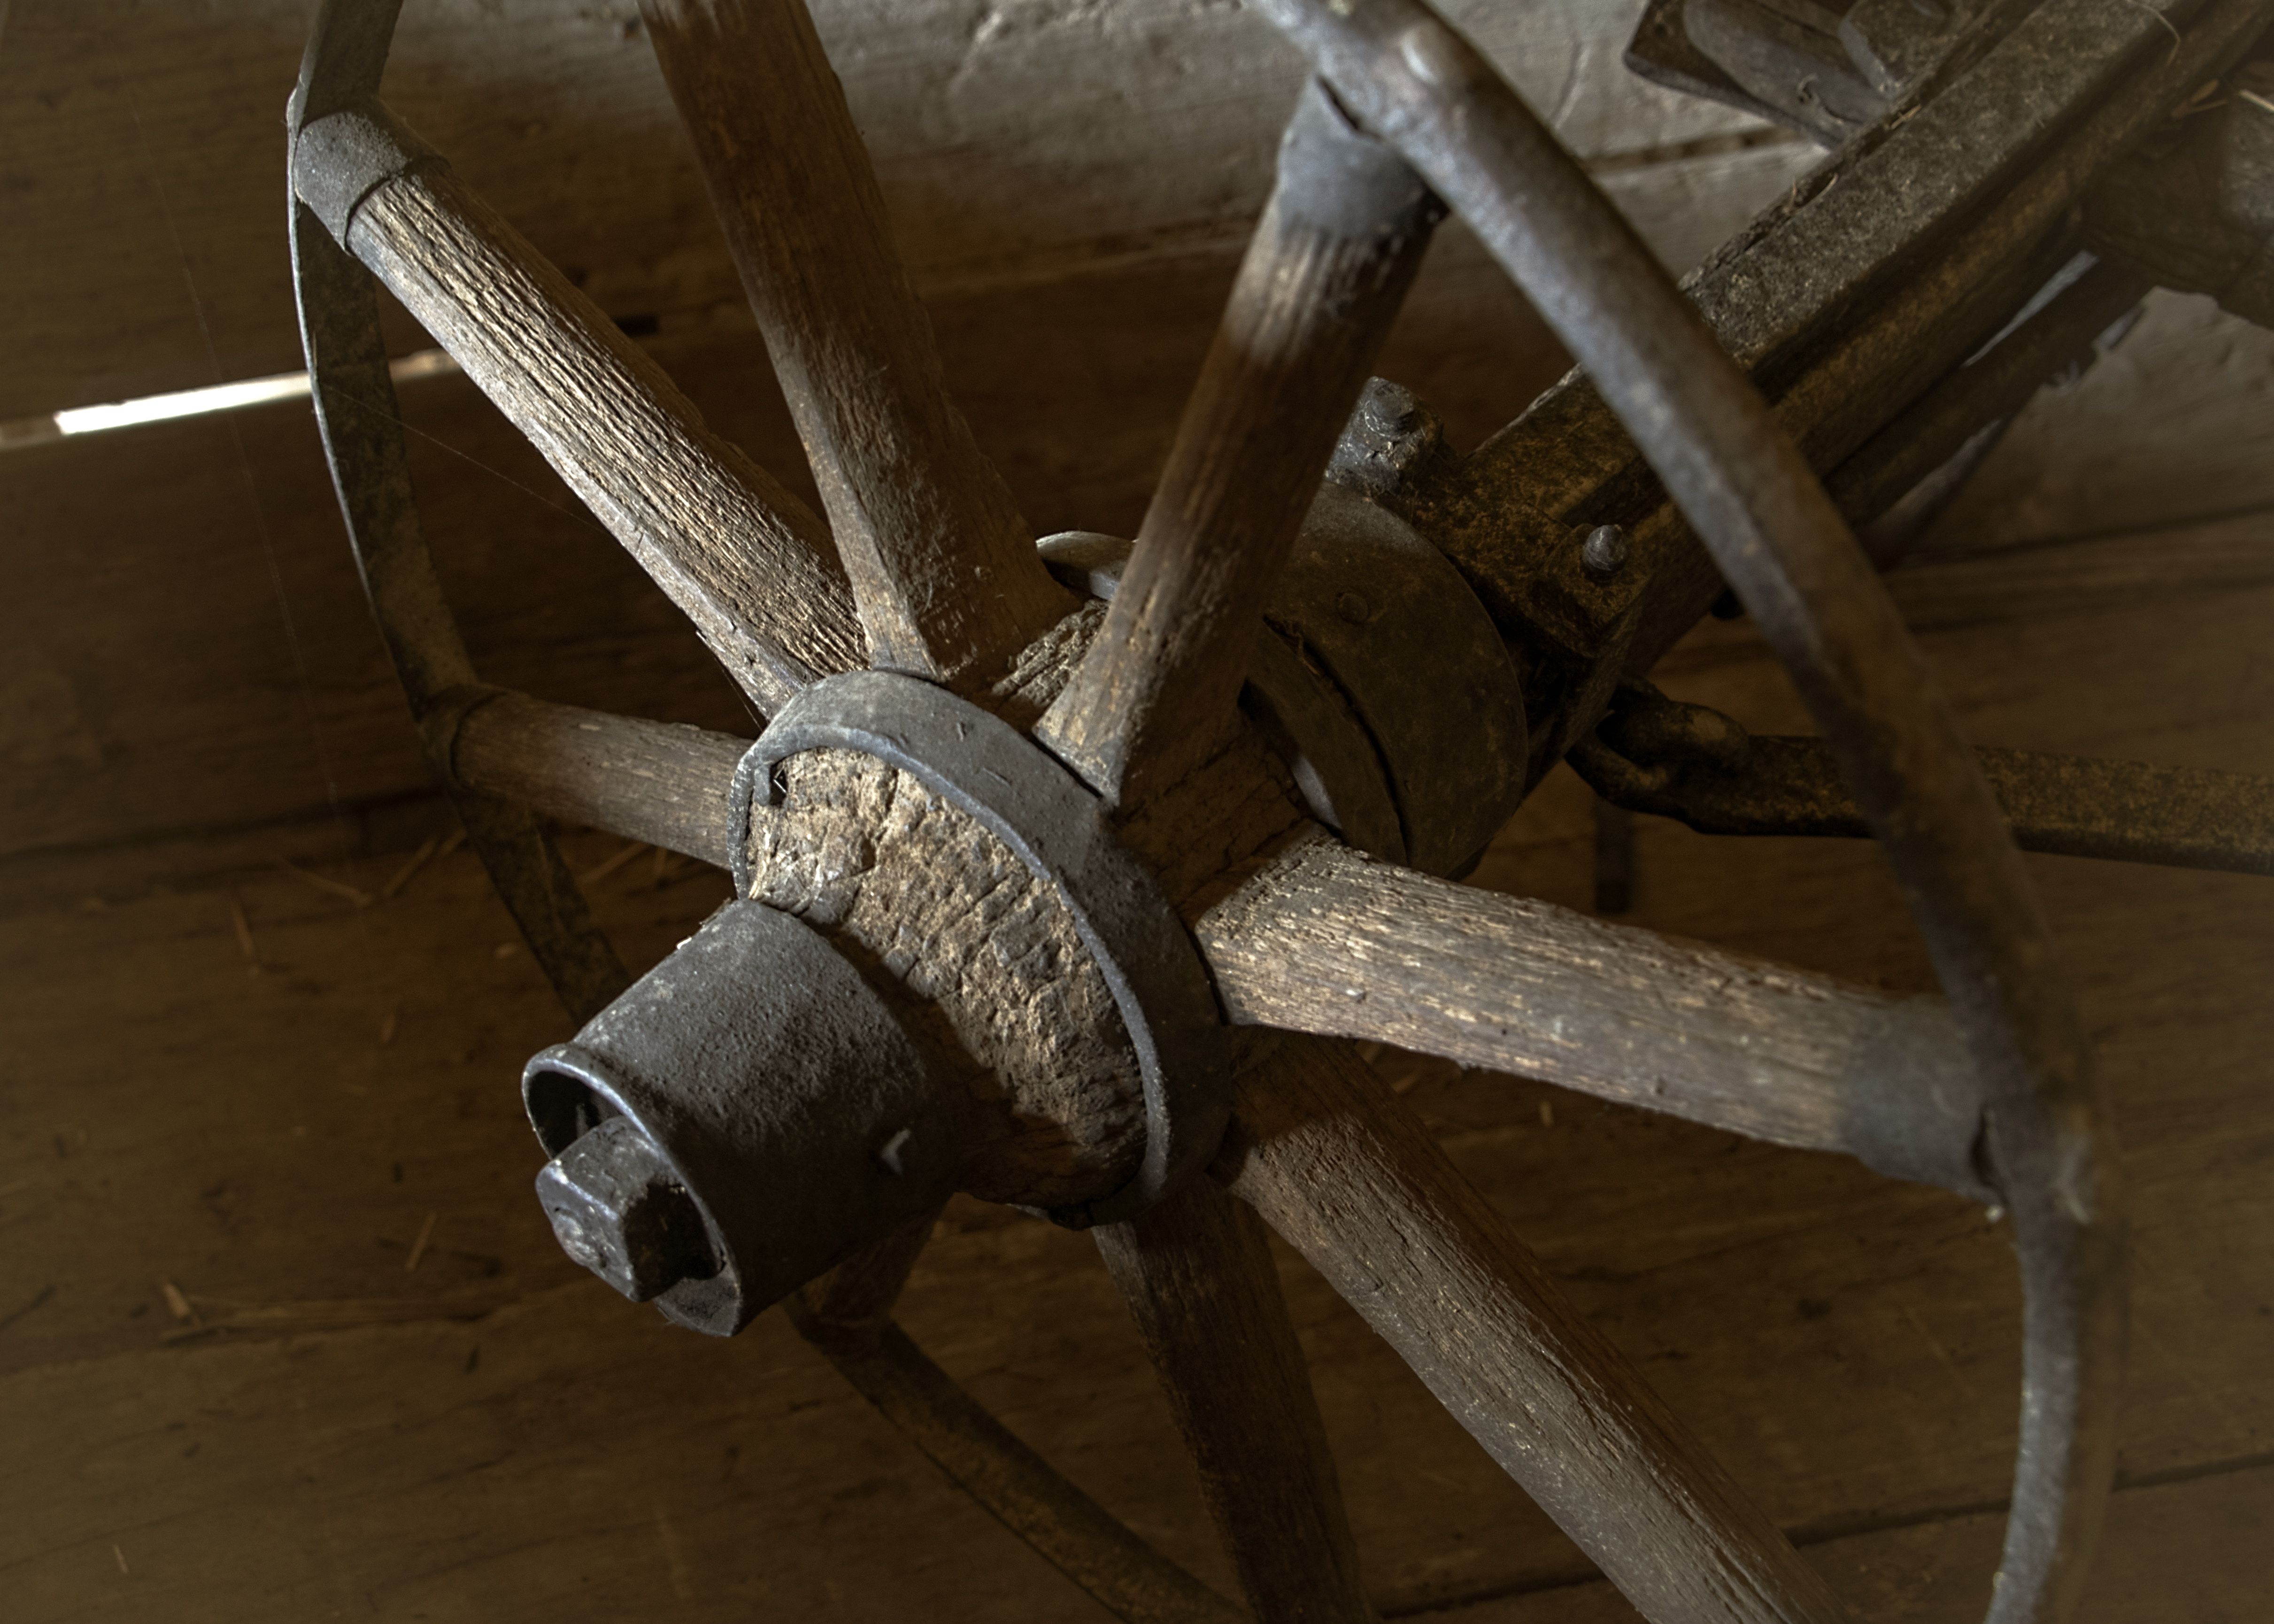
Old Wooden Wheel
The picture shows an old wooden wheel tied to vehicle placed in a place with a wooden floor and walls.
Close shot, The image shows an old wooden wheel with a weathered texture and rusty metal parts. The dim lighting highlights the age and wear. The colors consist of shades of brown and grey, and the design evokes a sense of history and nostalgia. The atmosphere is calm and meditative.
Labels: Machine, Spoke, Wheel, Alloy Wheel, Car, Car Wheel, Tire, Transportation, Vehicle, Wood, Wagon, Cannon, Weapon, Wall, floor
Camera: NIKON CORPORATION NIKON D3300
Lens: TAMRON AF 18-270mm F3.5-6.3 Di II VC PZD B008N, Tamron AF 18-270mm f/3.5-6.3 Di II VC PZD (B008)
Aperture: F5
Exposure: 0.4 sec
ISO: 400
Focal length: 30.0 mm